Woolwich

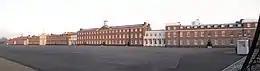
Royal Artillery Barracks

It is generally believed that the name Woolwich derives from an Anglo-Saxon word meaning "trading place for wool". It is not clear whether Woolwich was a proper "-wich town", since there are no traces of extensive artisanal activity from the Early Middle Ages. However, in 2015 Oxford Archaeology discovered a Saxon burial site near the riverside with 76 skeletons from the late 7th or early 8th century. The absence of grave deposits indicates that this was an early Christian settlement. The first church, which stood to the north of the present parish church, was almost certainly pre-Norman and dedicated to Saint Lawrence. It was probably rebuilt in stone around 1100.